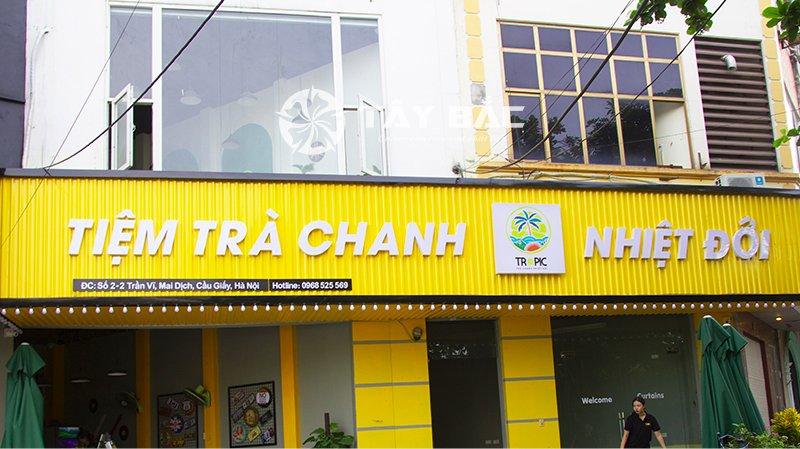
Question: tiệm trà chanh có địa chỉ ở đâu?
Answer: số 2-2 trần vĩ, mai dịch, cầu giấy, hà nội